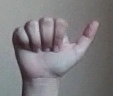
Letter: dhad